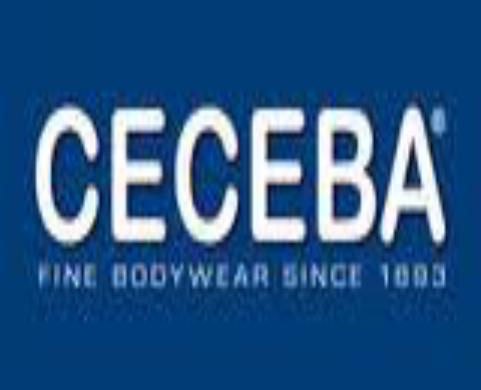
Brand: Ceceba
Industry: Clothes